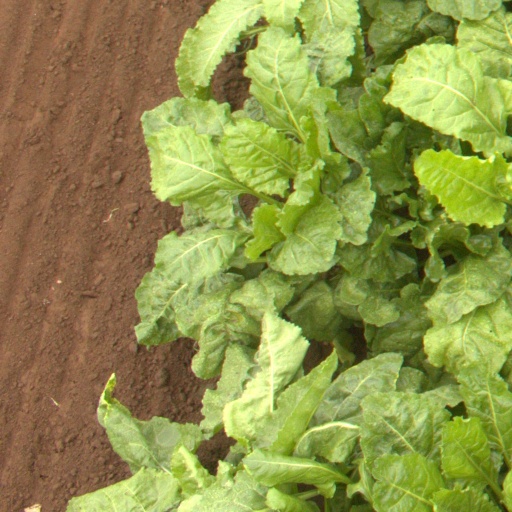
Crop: sugar beet